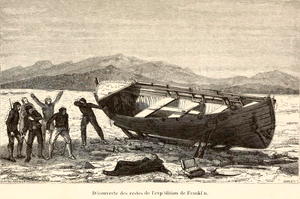
Arthur Mangin, Voyages et Découvertes outre-mer au XIXe siècle, illustrations par Durand-Brager, 1863 ː Découverte des restes de l'expédition Franklin.